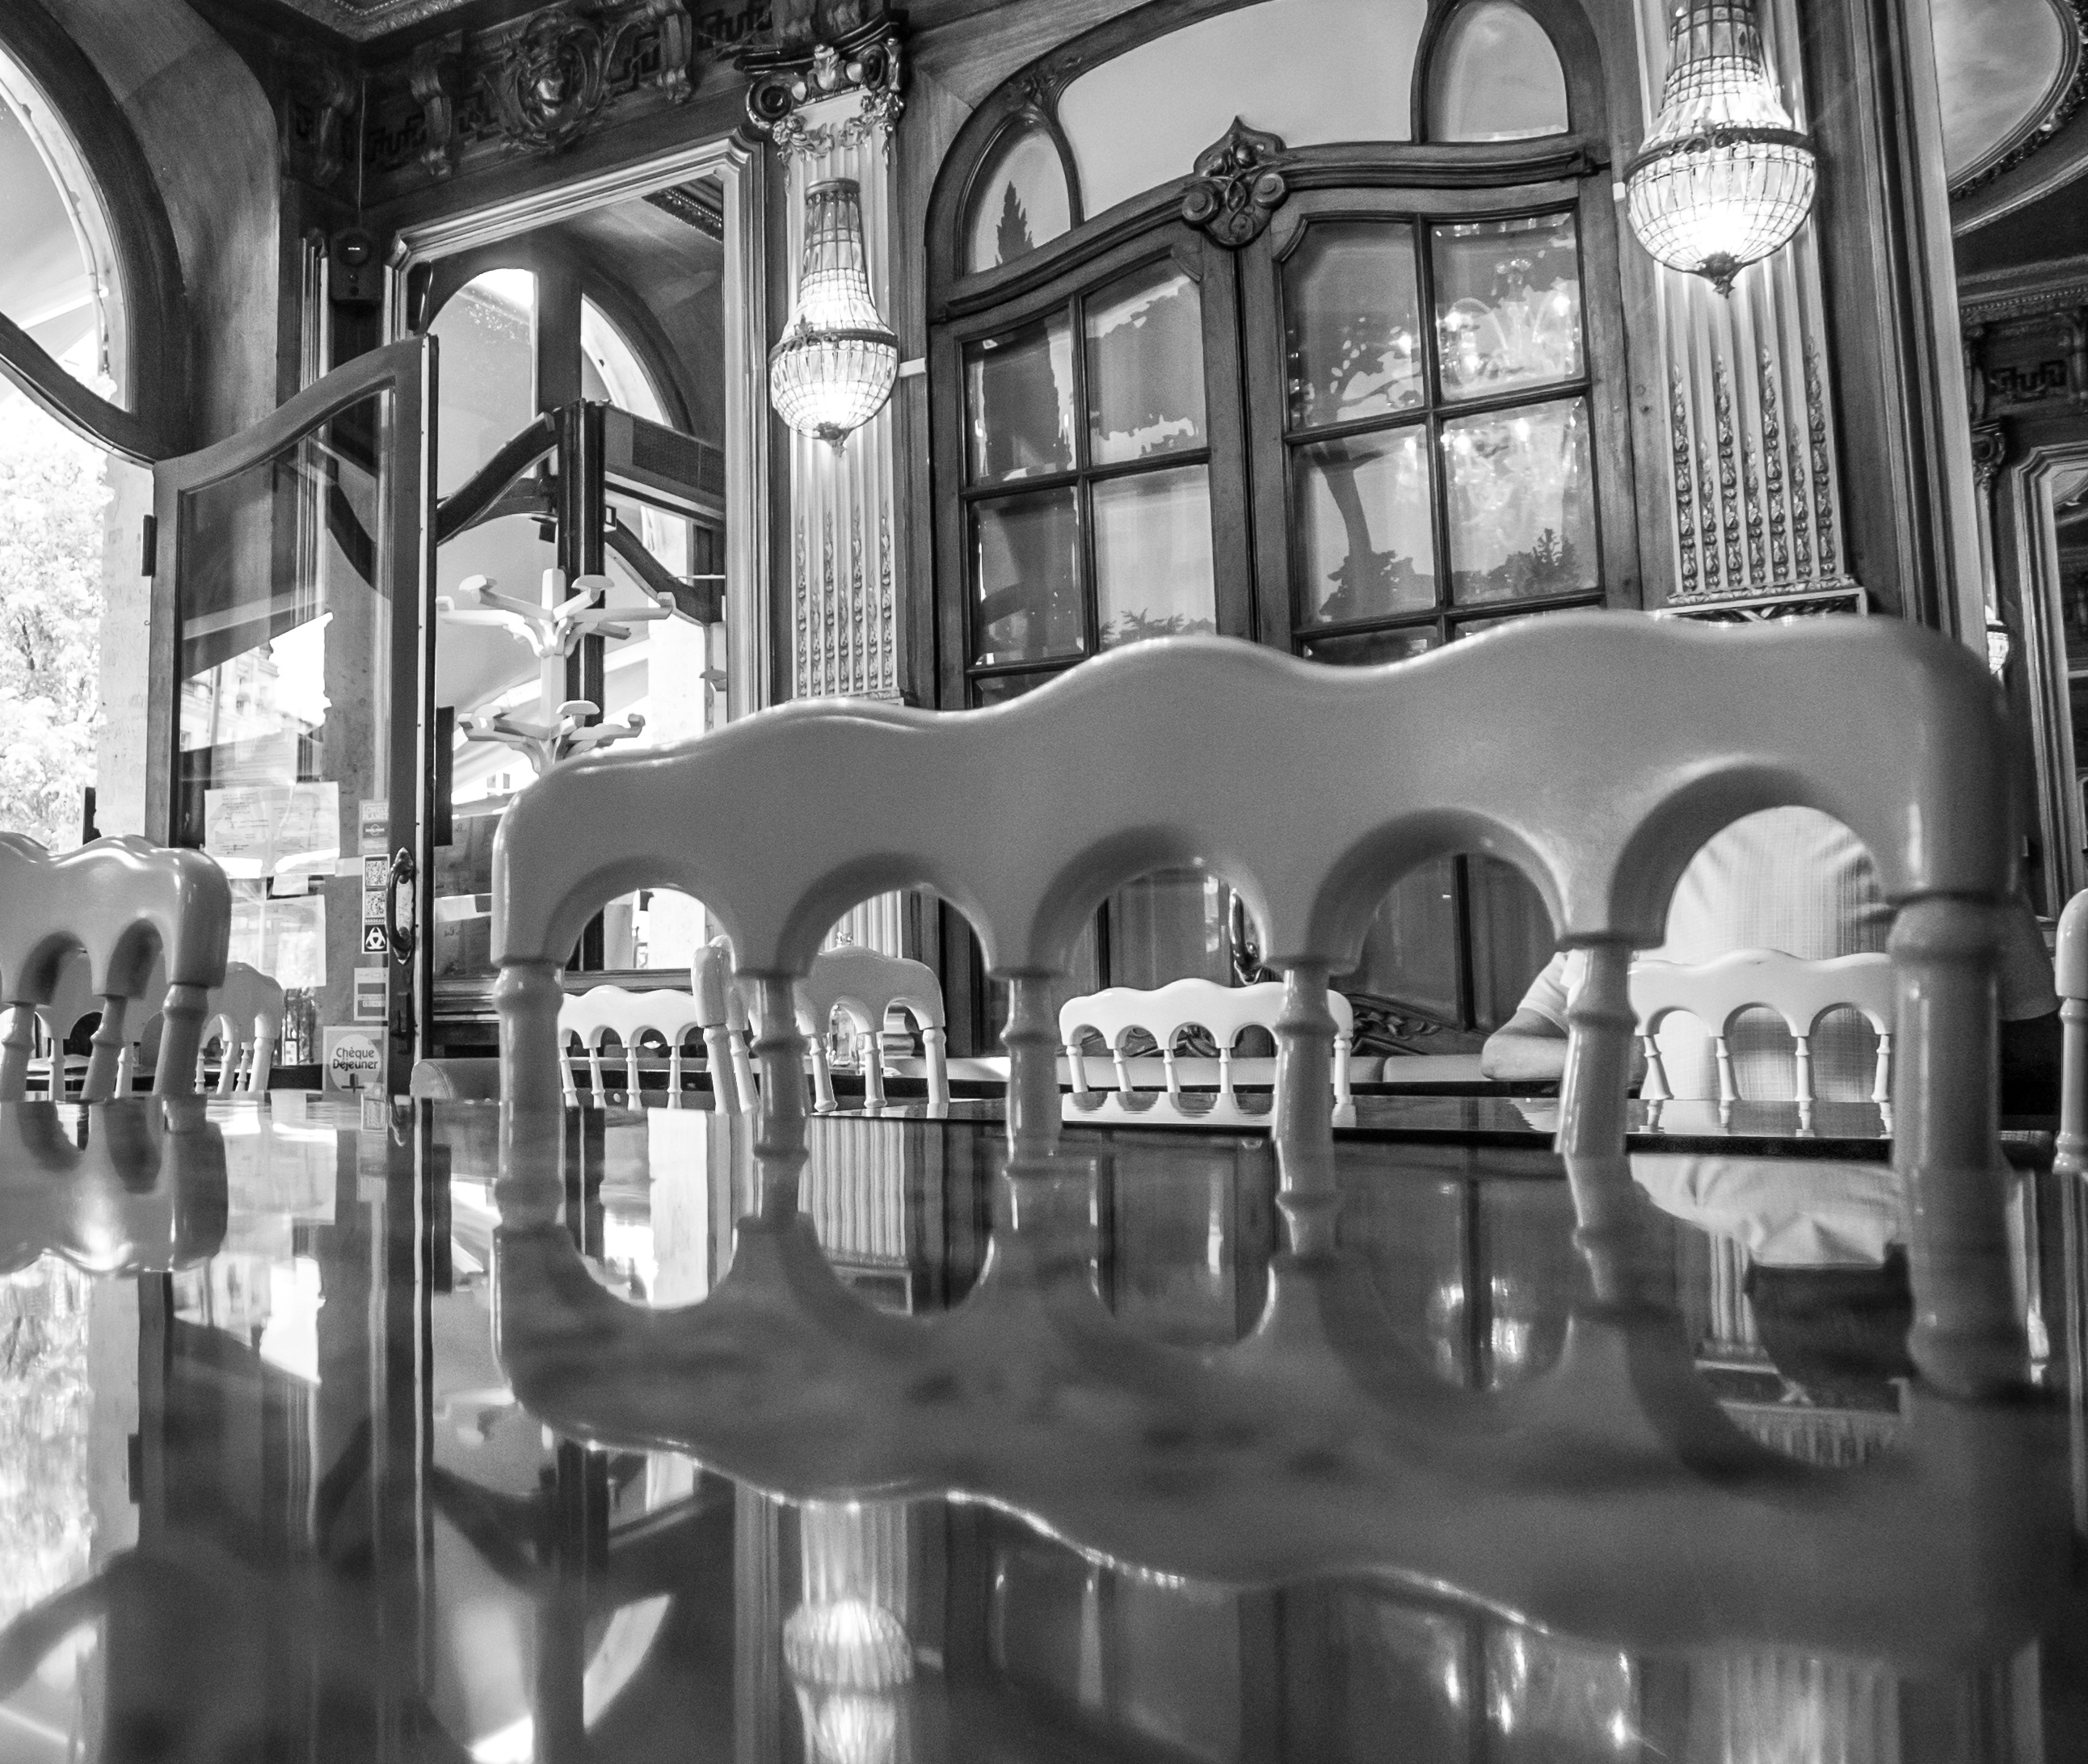
coffee, black and white, photography, chair, paris, bar, reflection, black, monochrome, photograph, metropolis, burgundy, monochrome photography